Oulu

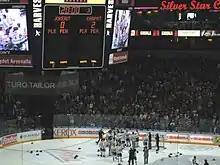
Kärpät wins the Finnish championship in 2005 after beating Jokerit.

Ice hockey is the most popular spectator sport in Oulu. The local club Kärpät has won the SM-liiga championship title eight times (1981, 2004, 2005, 2007, 2008, 2014, 2015 and 2018). It has also twice been the runner-up in the IIHF European Champions Cup, in 2005 and in 2006.